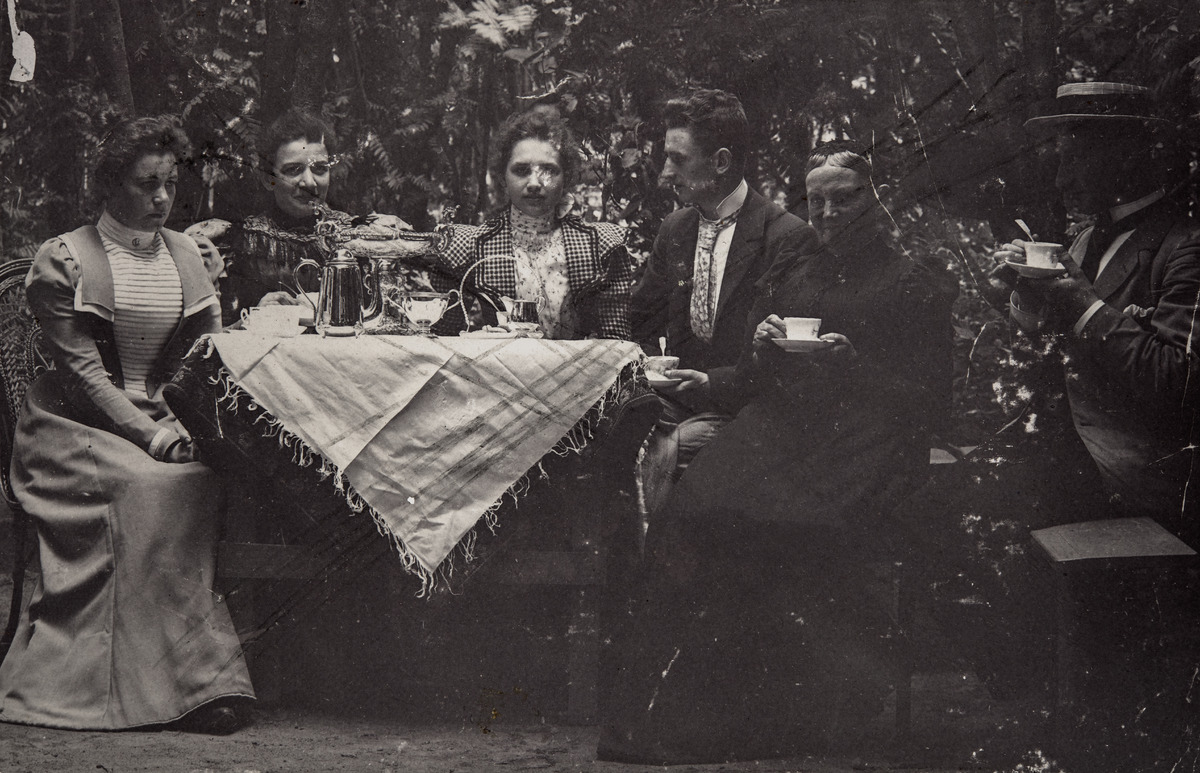
Kahvinjuontia puutarhassa
sisällön kuvaus: Kahvinjuontia puutarhassa. Neljä naista ja kaksi miestä juovat kahvia ulkona taustanaan mm. pihlajaa kasvava ryteikkö. Vasemman puolimmainen nainen istuu wieniläistyyppisellä korituolilla, oikealla istuvan miehen alla on puupenkki ja päässä

olkihattu.

Ryppyisen pöytäliinan päälle on katettu hopeinen kahviserviisi. Kyseessä voisi olla kihlajaiskahvit.

Kuvan yli on vedetty voimakkain vedoin kynällä, josta ei ole kuitenkaan lähtenyt väriä, rasti. mustavalkoinen
Ajankohta: kuvausaika 1890 -luku
Aiheet: kahvikulttuuri, kahvikupit, astiastot, seuraelämä, tapakulttuuri, pihakalusteet, puutarhat